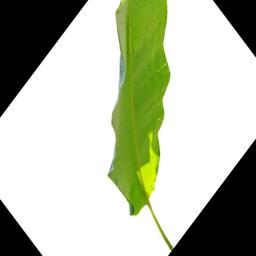
Label: MALBHOG LEAF